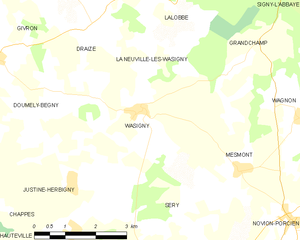
Carte des communes françaises: Wasigny